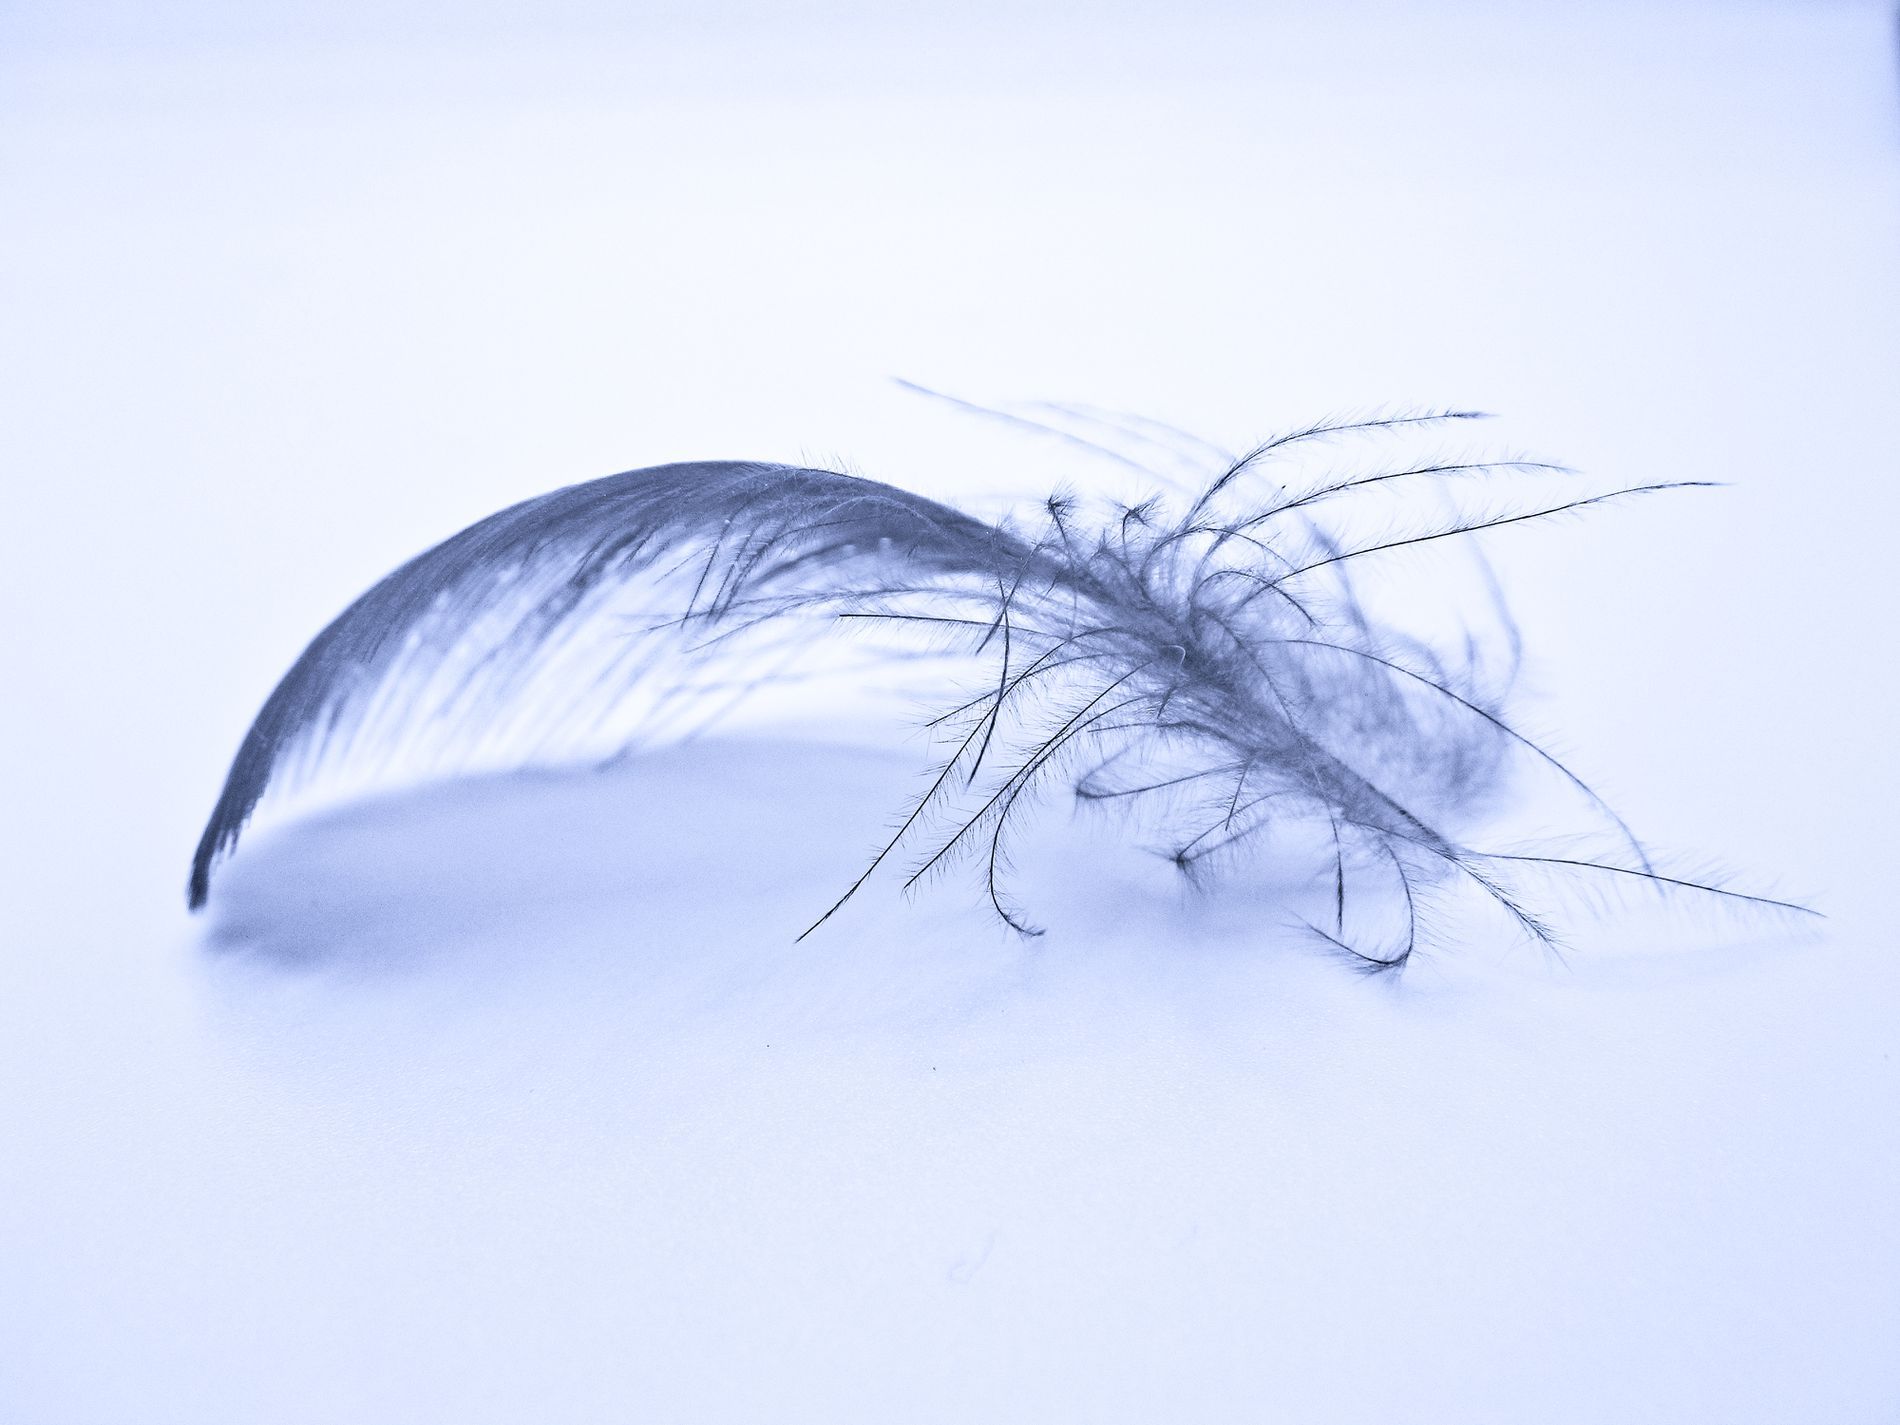
A delicate black feather.
The image shows a shot of a black feather on a white pale surface. The white surface makes it easy to see the small details of the feather.
The image shows a close-up shot of a black feather. The feather is on a white, pale surface, which helps the viewer notice its small details. The lighting and the background suggest it's a studio shot. The image evokes feelings of fragility and stillness.
Labels: Art, Outdoors, Nature, Drawing, Animal, Bird, Snow, Fish, Sea Life, Shark, Plant, Reed, Ice, Accessories, feather, background
Camera: PENTAX PENTAX Optio W90
Aperture: F4.4
Exposure: 1/50 sec
ISO: 80
Focal length: 9.1 mm